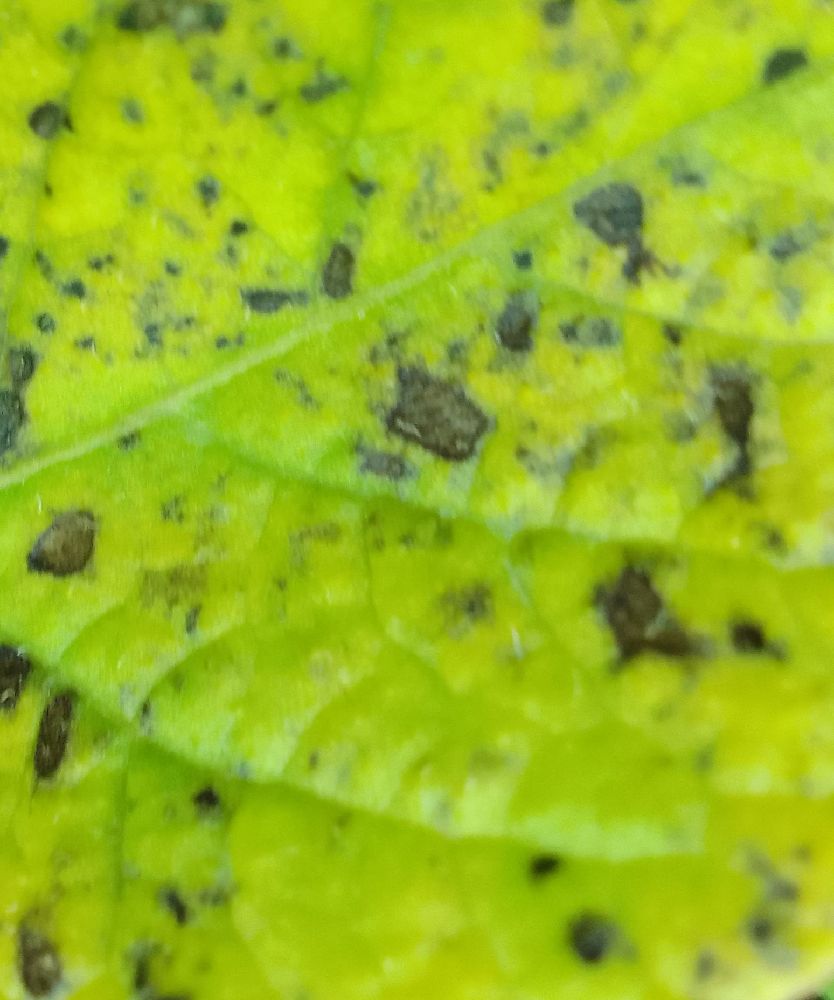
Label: Early blight